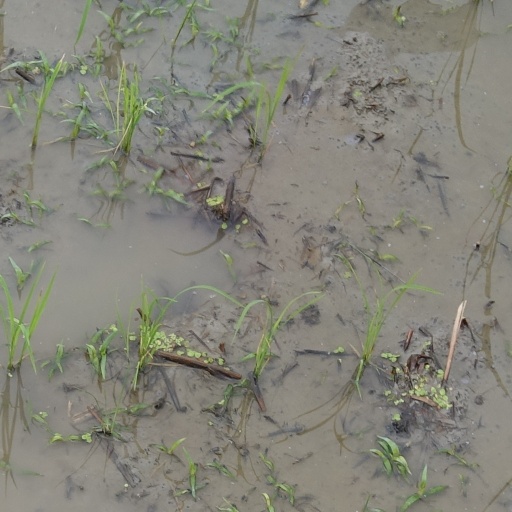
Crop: rice